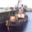
Label: ship